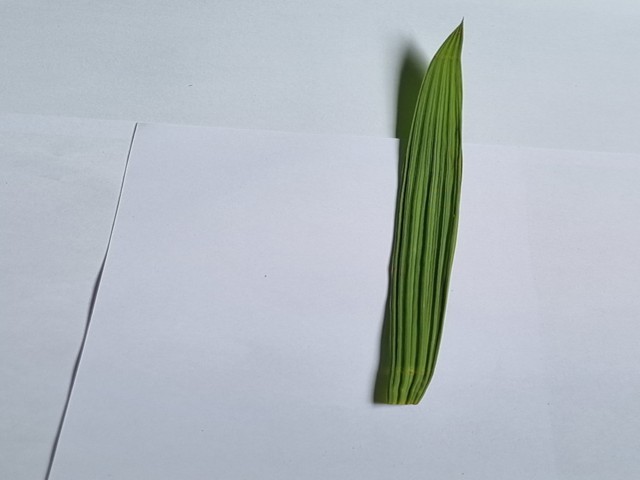
Plant: betal